Bou Inania Madrasa (Meknes)

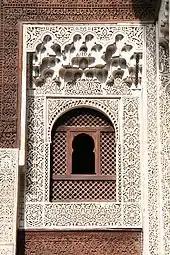
Details of the stucco and wood-carved decoration around the courtyard

The madrasa's main courtyard has a marble water fountain in the middle and is surrounded by galleries on either side. The courtyard is richly decorated, with the floor and lower walls covered in "zellij" mosaic tilework and the rest of the walls covered in elaborate carved stucco and carved wood. The galleries, shielded by "mashrabiya" wooden screens, also provide access to the students' private rooms on the ground floor, while more rooms are situated on the upper floor around the courtyard (many of them with windows onto the courtyard), for a total of 39 student rooms (13 on the ground floor and 26 on the upper floor. On the courtyard's southeastern side is a large chamber, entered via an ornate archway with "muqarnas", which served as the madrasa's mosque or prayer hall. In the middle of its southeastern wall is a "mihrab" (niche symbolizing the direction of prayer) which is surrounded by intricately carved stucco decoration with arabesque and geometric motifs as well as Arabic inscriptions.